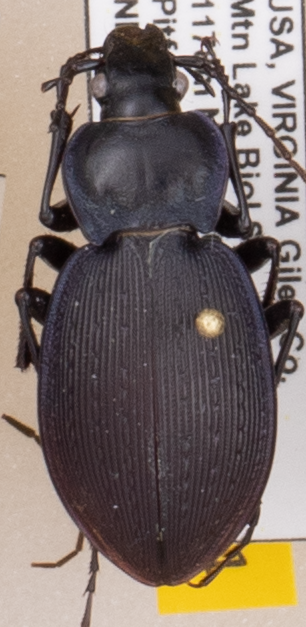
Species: Carabus goryi
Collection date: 2021-06-01
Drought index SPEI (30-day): -1.85
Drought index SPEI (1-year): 0.678
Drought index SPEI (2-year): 1.45